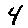
Label: 4